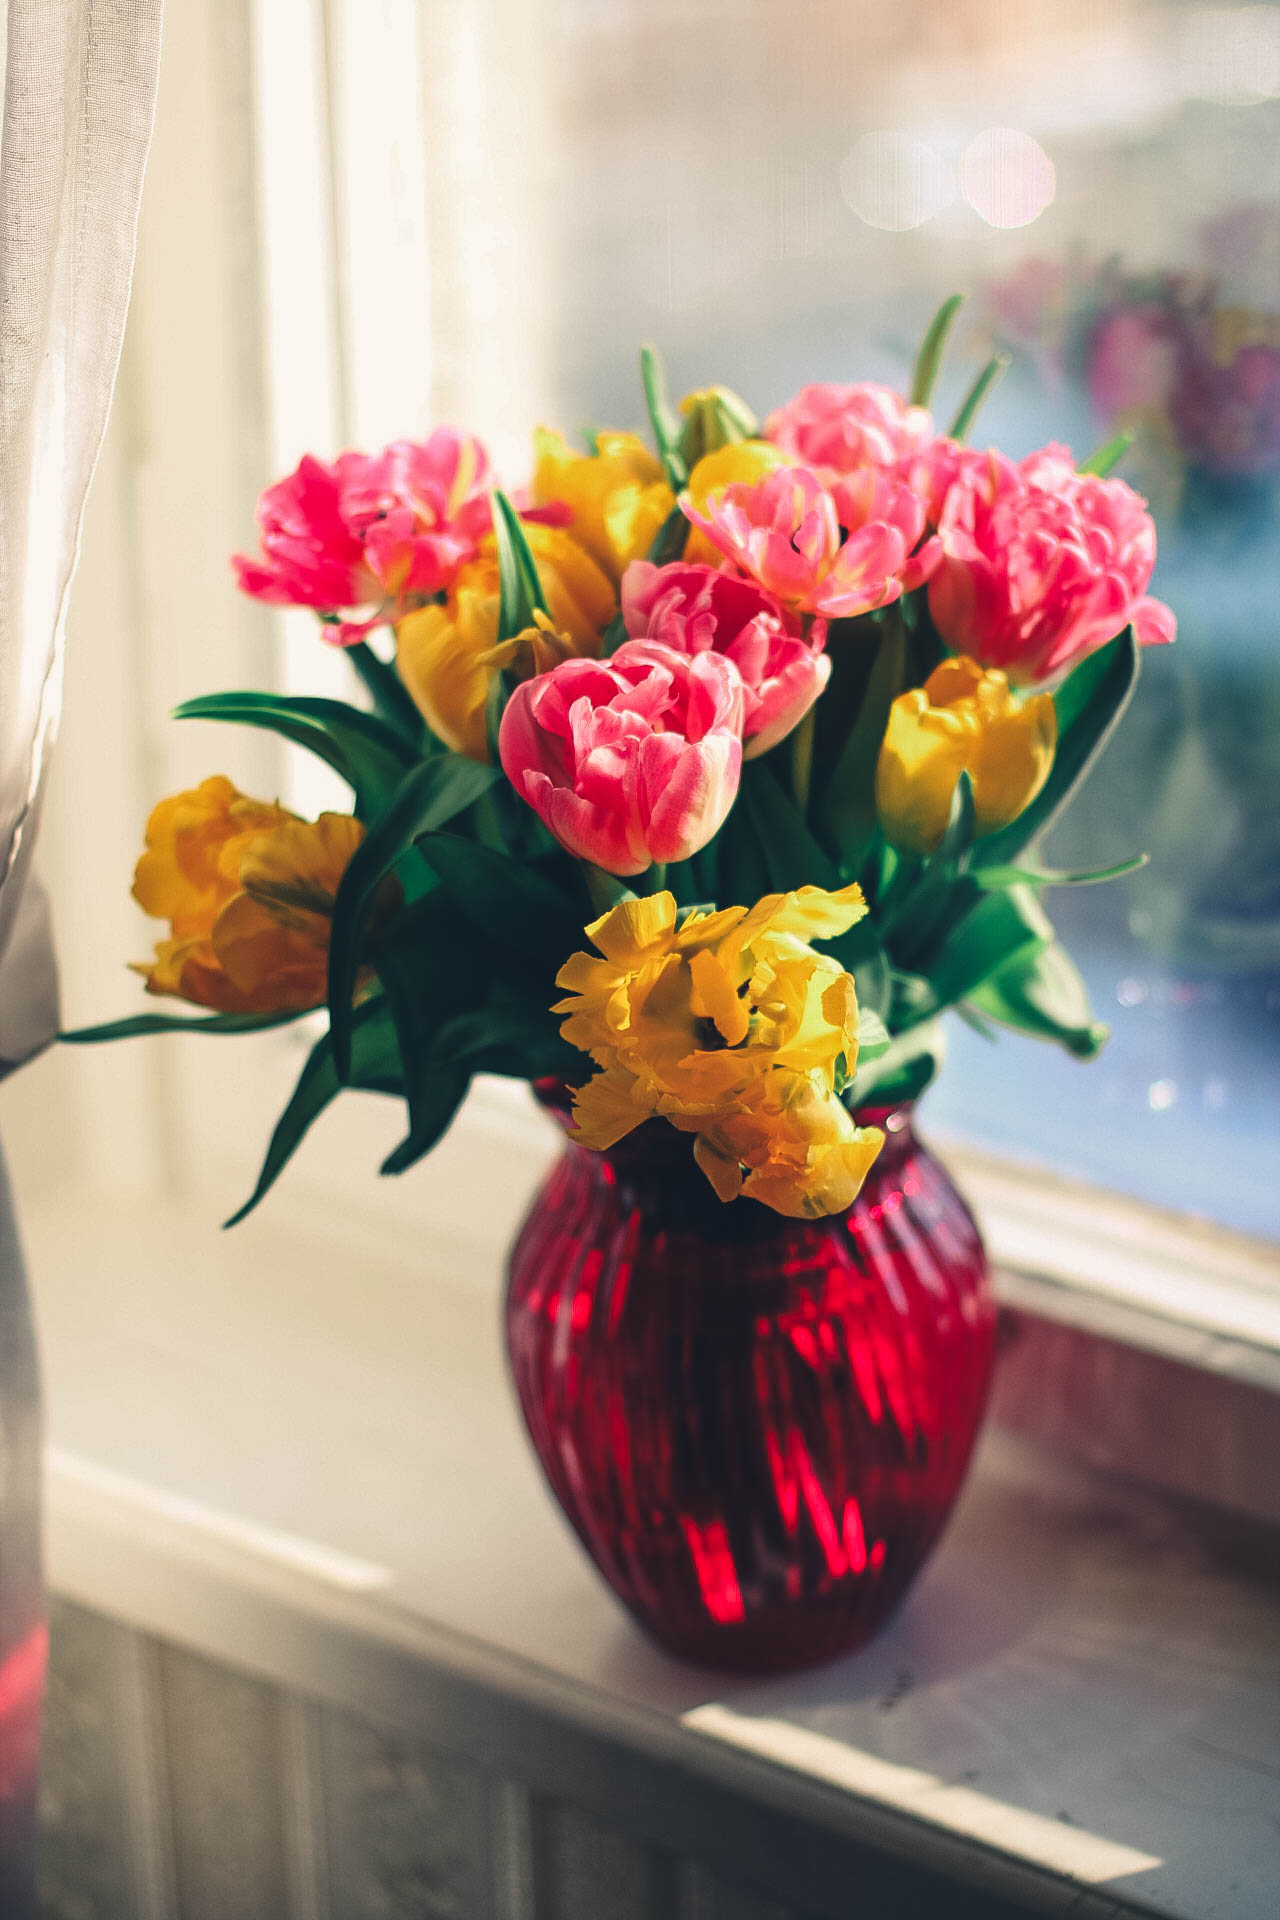
plant, flower, petal, bloom, bouquet, vase, decoration, spring, red, color, yellow, pink, flora, flowers, floristry, flowering plant, flower bouquet, floral design, centrepiece, land plant, flower arranging